Dutch India

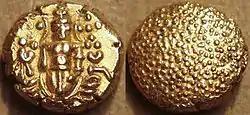
Gold pagoda with an image of Lord Venkateswara, a form of the Hindu god Vishnu, issued at the Dutch mint at Pulicat, c. 17th or 18th century.

Dutch India consisted of the settlements and trading posts of the Dutch East India Company on the Indian subcontinent. It is only used as a geographical definition, as there was never a political authority ruling all Dutch India. Instead, Dutch India was divided into the governorates Dutch Ceylon and Dutch Coromandel, the commandment Dutch Malabar, and the directorates Dutch Bengal and Dutch Suratte.